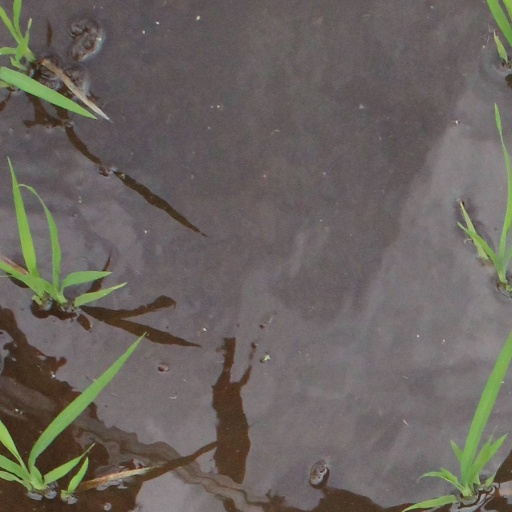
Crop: rice